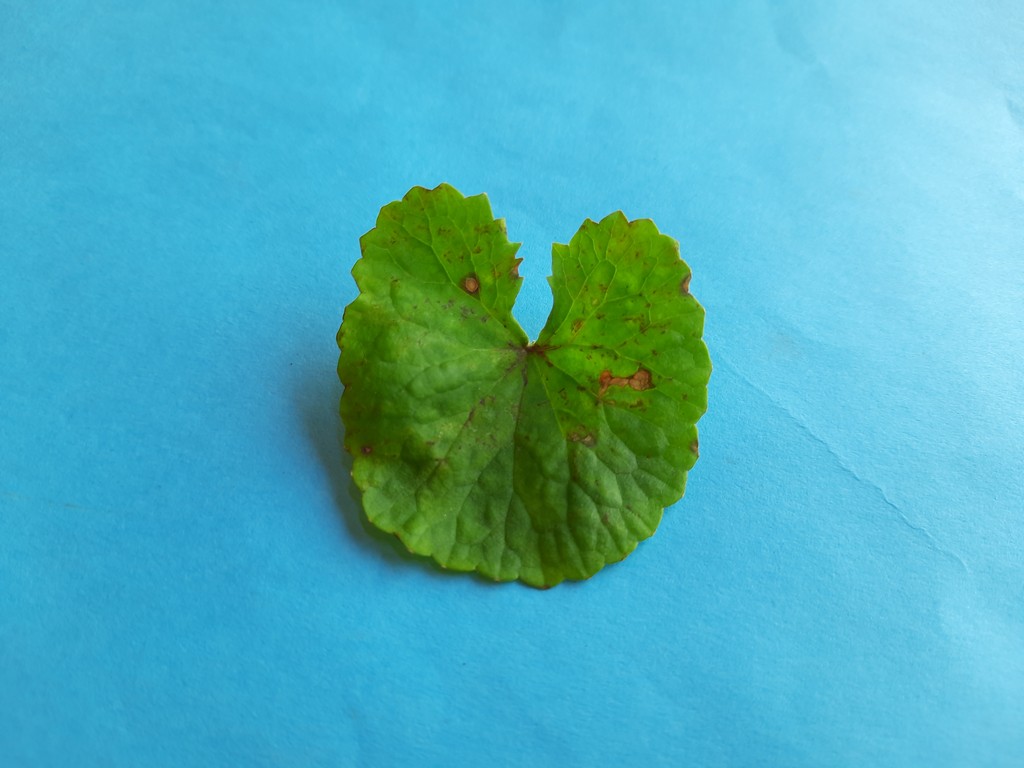
Label: Unhealthy